Kursk submarine disaster

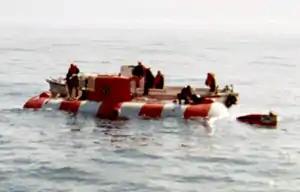
Russian sailors on the surface aboard the DSRV AS-28 "Priz"

The Northern Fleet duty officer notified the head of the fleet's search and rescue forces, Captain Alexander Teslenko, to stand by for orders. Teslenko's primary rescue ship was a 20-year-old former lumber carrier, "Mikhail Rudnitsky", which had been converted to support submersible rescue operations. Teslenko notified the ship's captain to be ready to depart on one hour's notice. Berthed at the primary Northern Fleet base at Severomorsk, the ship was equipped with two AS-32 and AS-34 s, a diving bell, underwater video cameras, lifting cranes, and other specialised gear, but it was not equipped with stabilisers that could keep the vessel in position during stormy weather and could lower its rescue vessels only in calm seas. The Russian Navy had previously operated two s, each of which carried a pair of Poseidon-class DSRVs that could reach a depth of , but due to a lack of funds, the vessels had been held since 1994 in a Saint Petersburg yard for pending repairs.